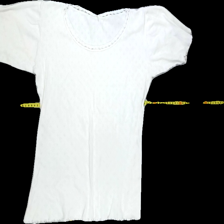
View: front
Type: Top
Category: Ladies
Brand: Not Applicable
Colors: White
Material: 100%cotton
Pattern: Plain
Cut: Regular, C-collar
Season: All
Trend: No trend
Stains: No
Price range: <50
Recommended usage: Export